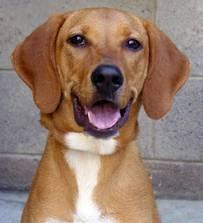
dog